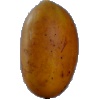
Label: Cucumber Ripe 2